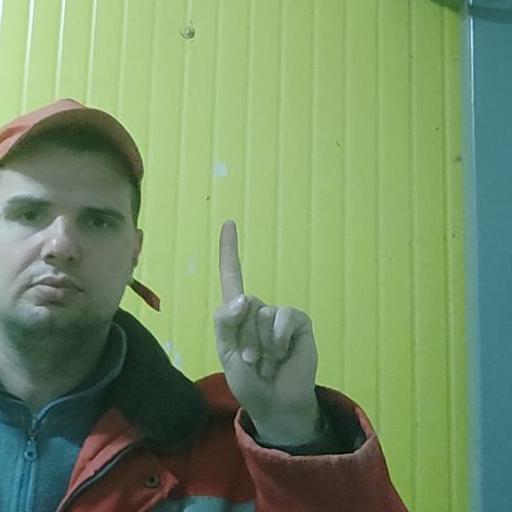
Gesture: one